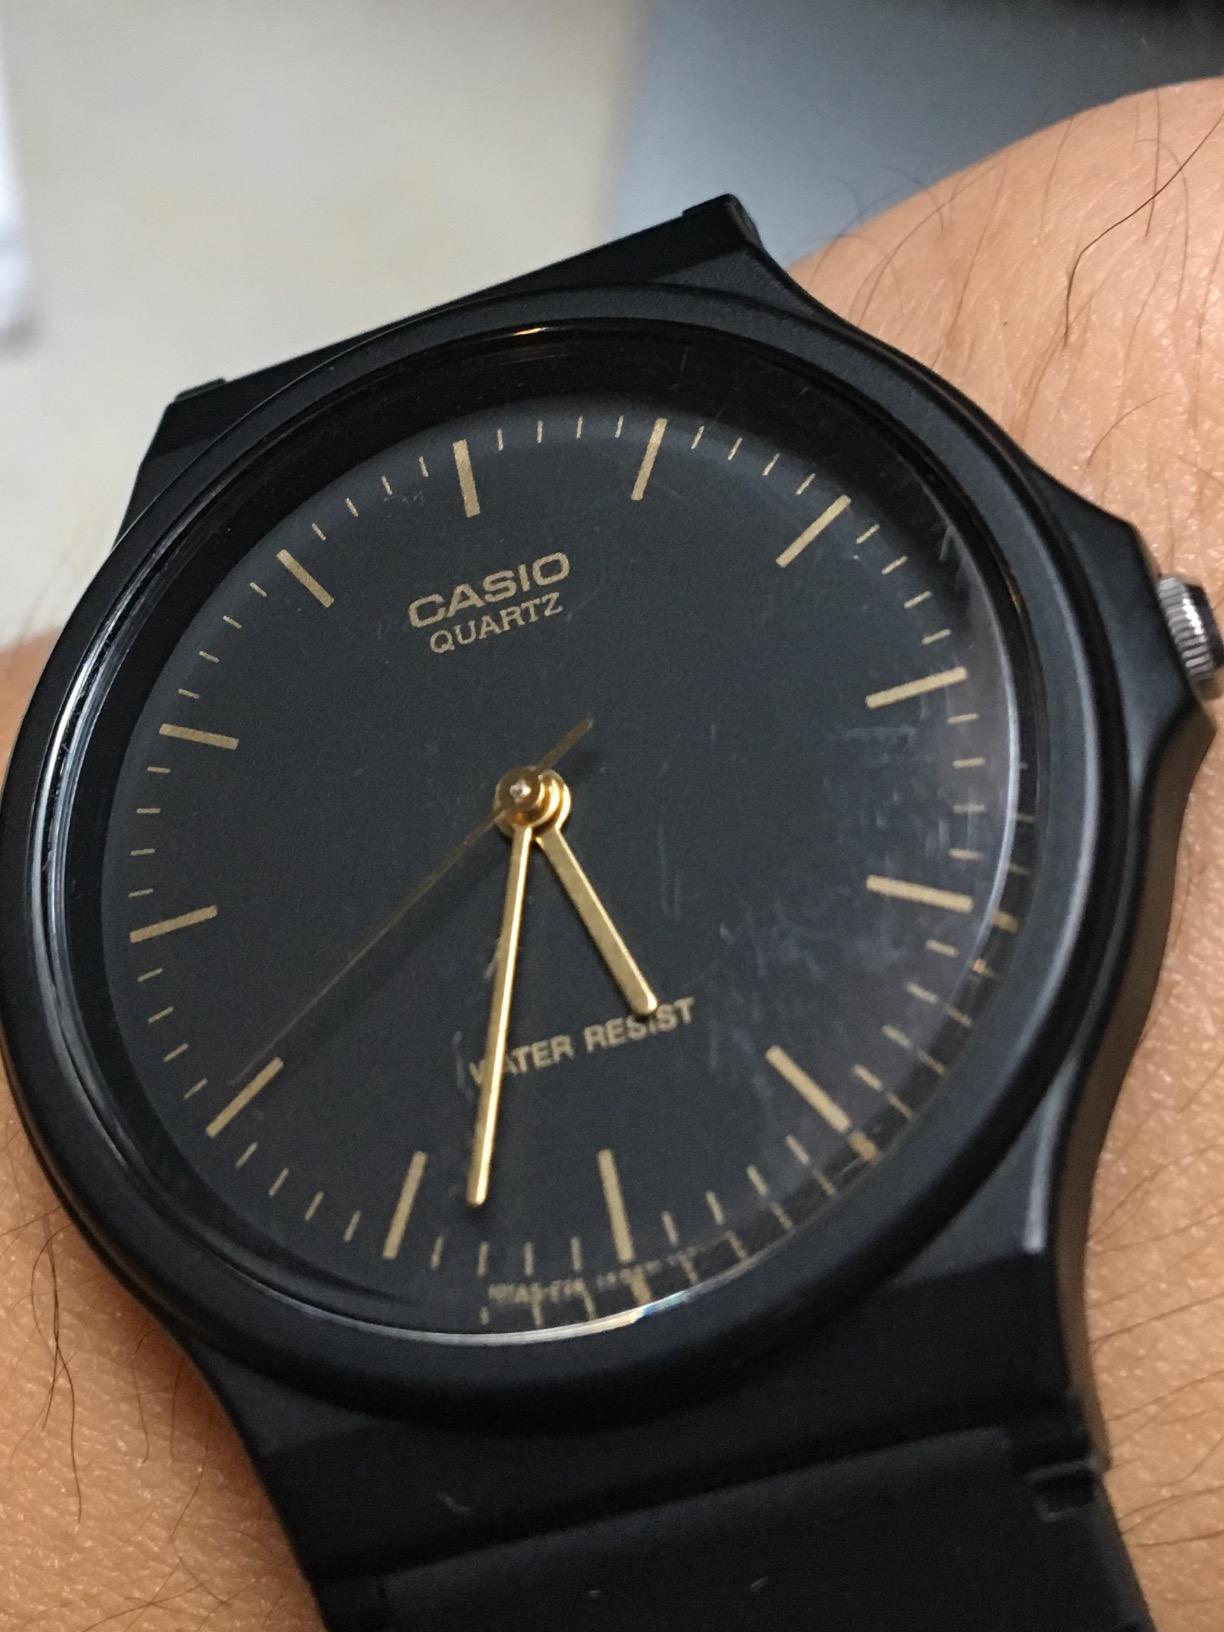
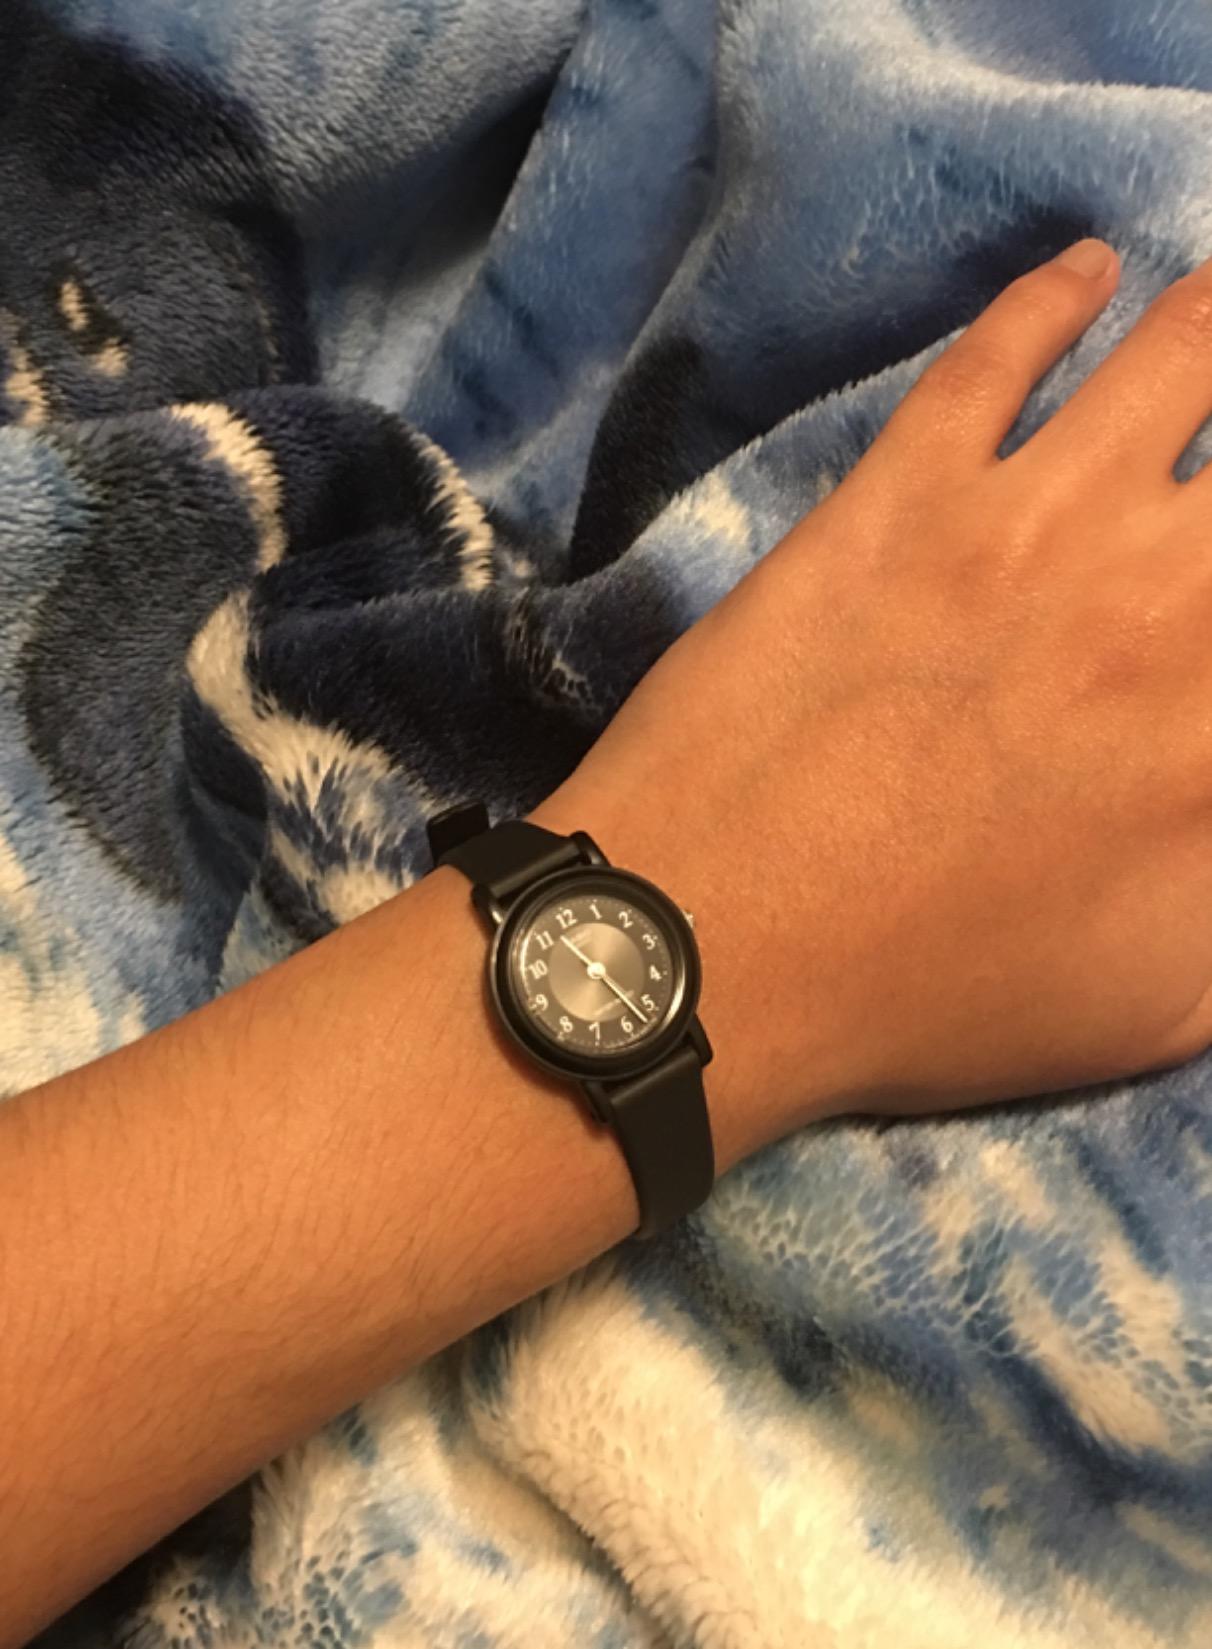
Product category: accessories_watch
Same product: no